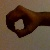
The image shows a hand gesture representing the number 0 in Indian Sign Language.